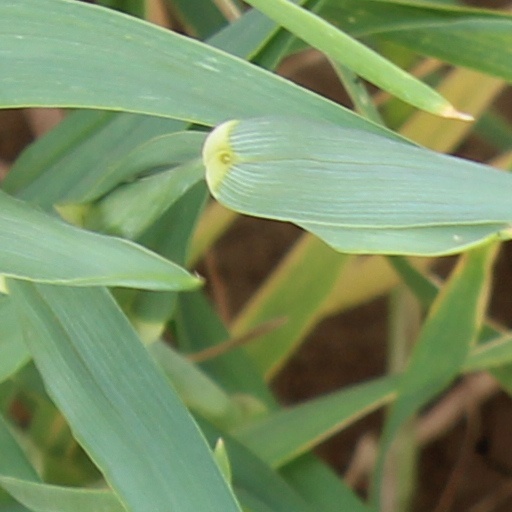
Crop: wheat